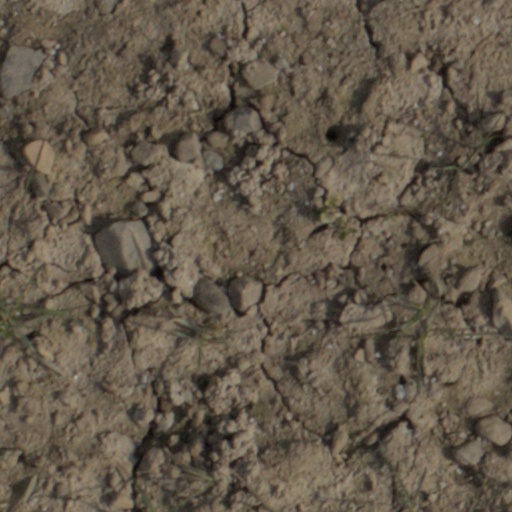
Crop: wheat